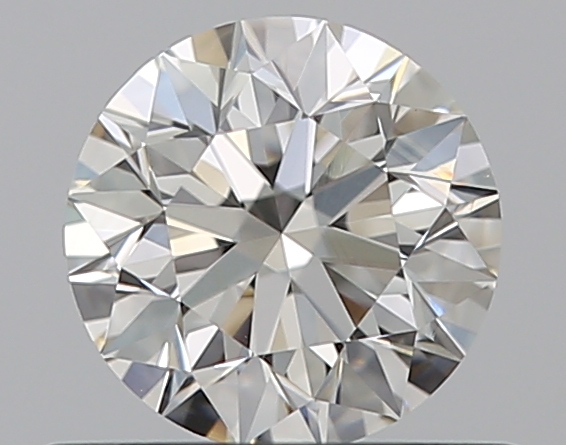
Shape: round
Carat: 0.5
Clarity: VS2
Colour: H
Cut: EX
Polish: EX
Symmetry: EX
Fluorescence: N
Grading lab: GIA
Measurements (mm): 5 x 5.03 x 3.18